Zopyrus

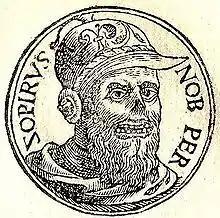
Zopyrus from "Promptuarii Iconum Insigniorum"

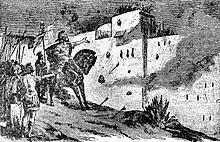
The Babylonians deriding Darius, before Zopyrus devised his stratagem

Zopyrus (died 484/3 BC) was a Persian nobleman mentioned in Herodotus' "Histories".